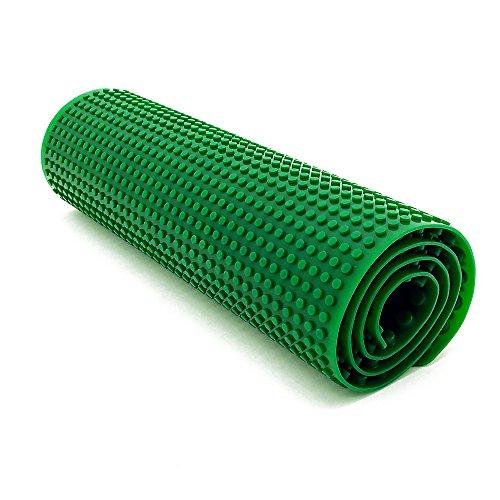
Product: Modern Home Toy, 32", Green
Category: Toys & Games | Building Toys | Building Sets
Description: Modern Home Playscapes 32" Portable Building Brick 2-Sided Play Mat - Compatible with popular building bricks.
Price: $28.91
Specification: ASIN:B0186H0RA6|ShippingWeight:2.35pounds(Viewshippingratesandpolicies)|DateFirstAvailable:November18,2015